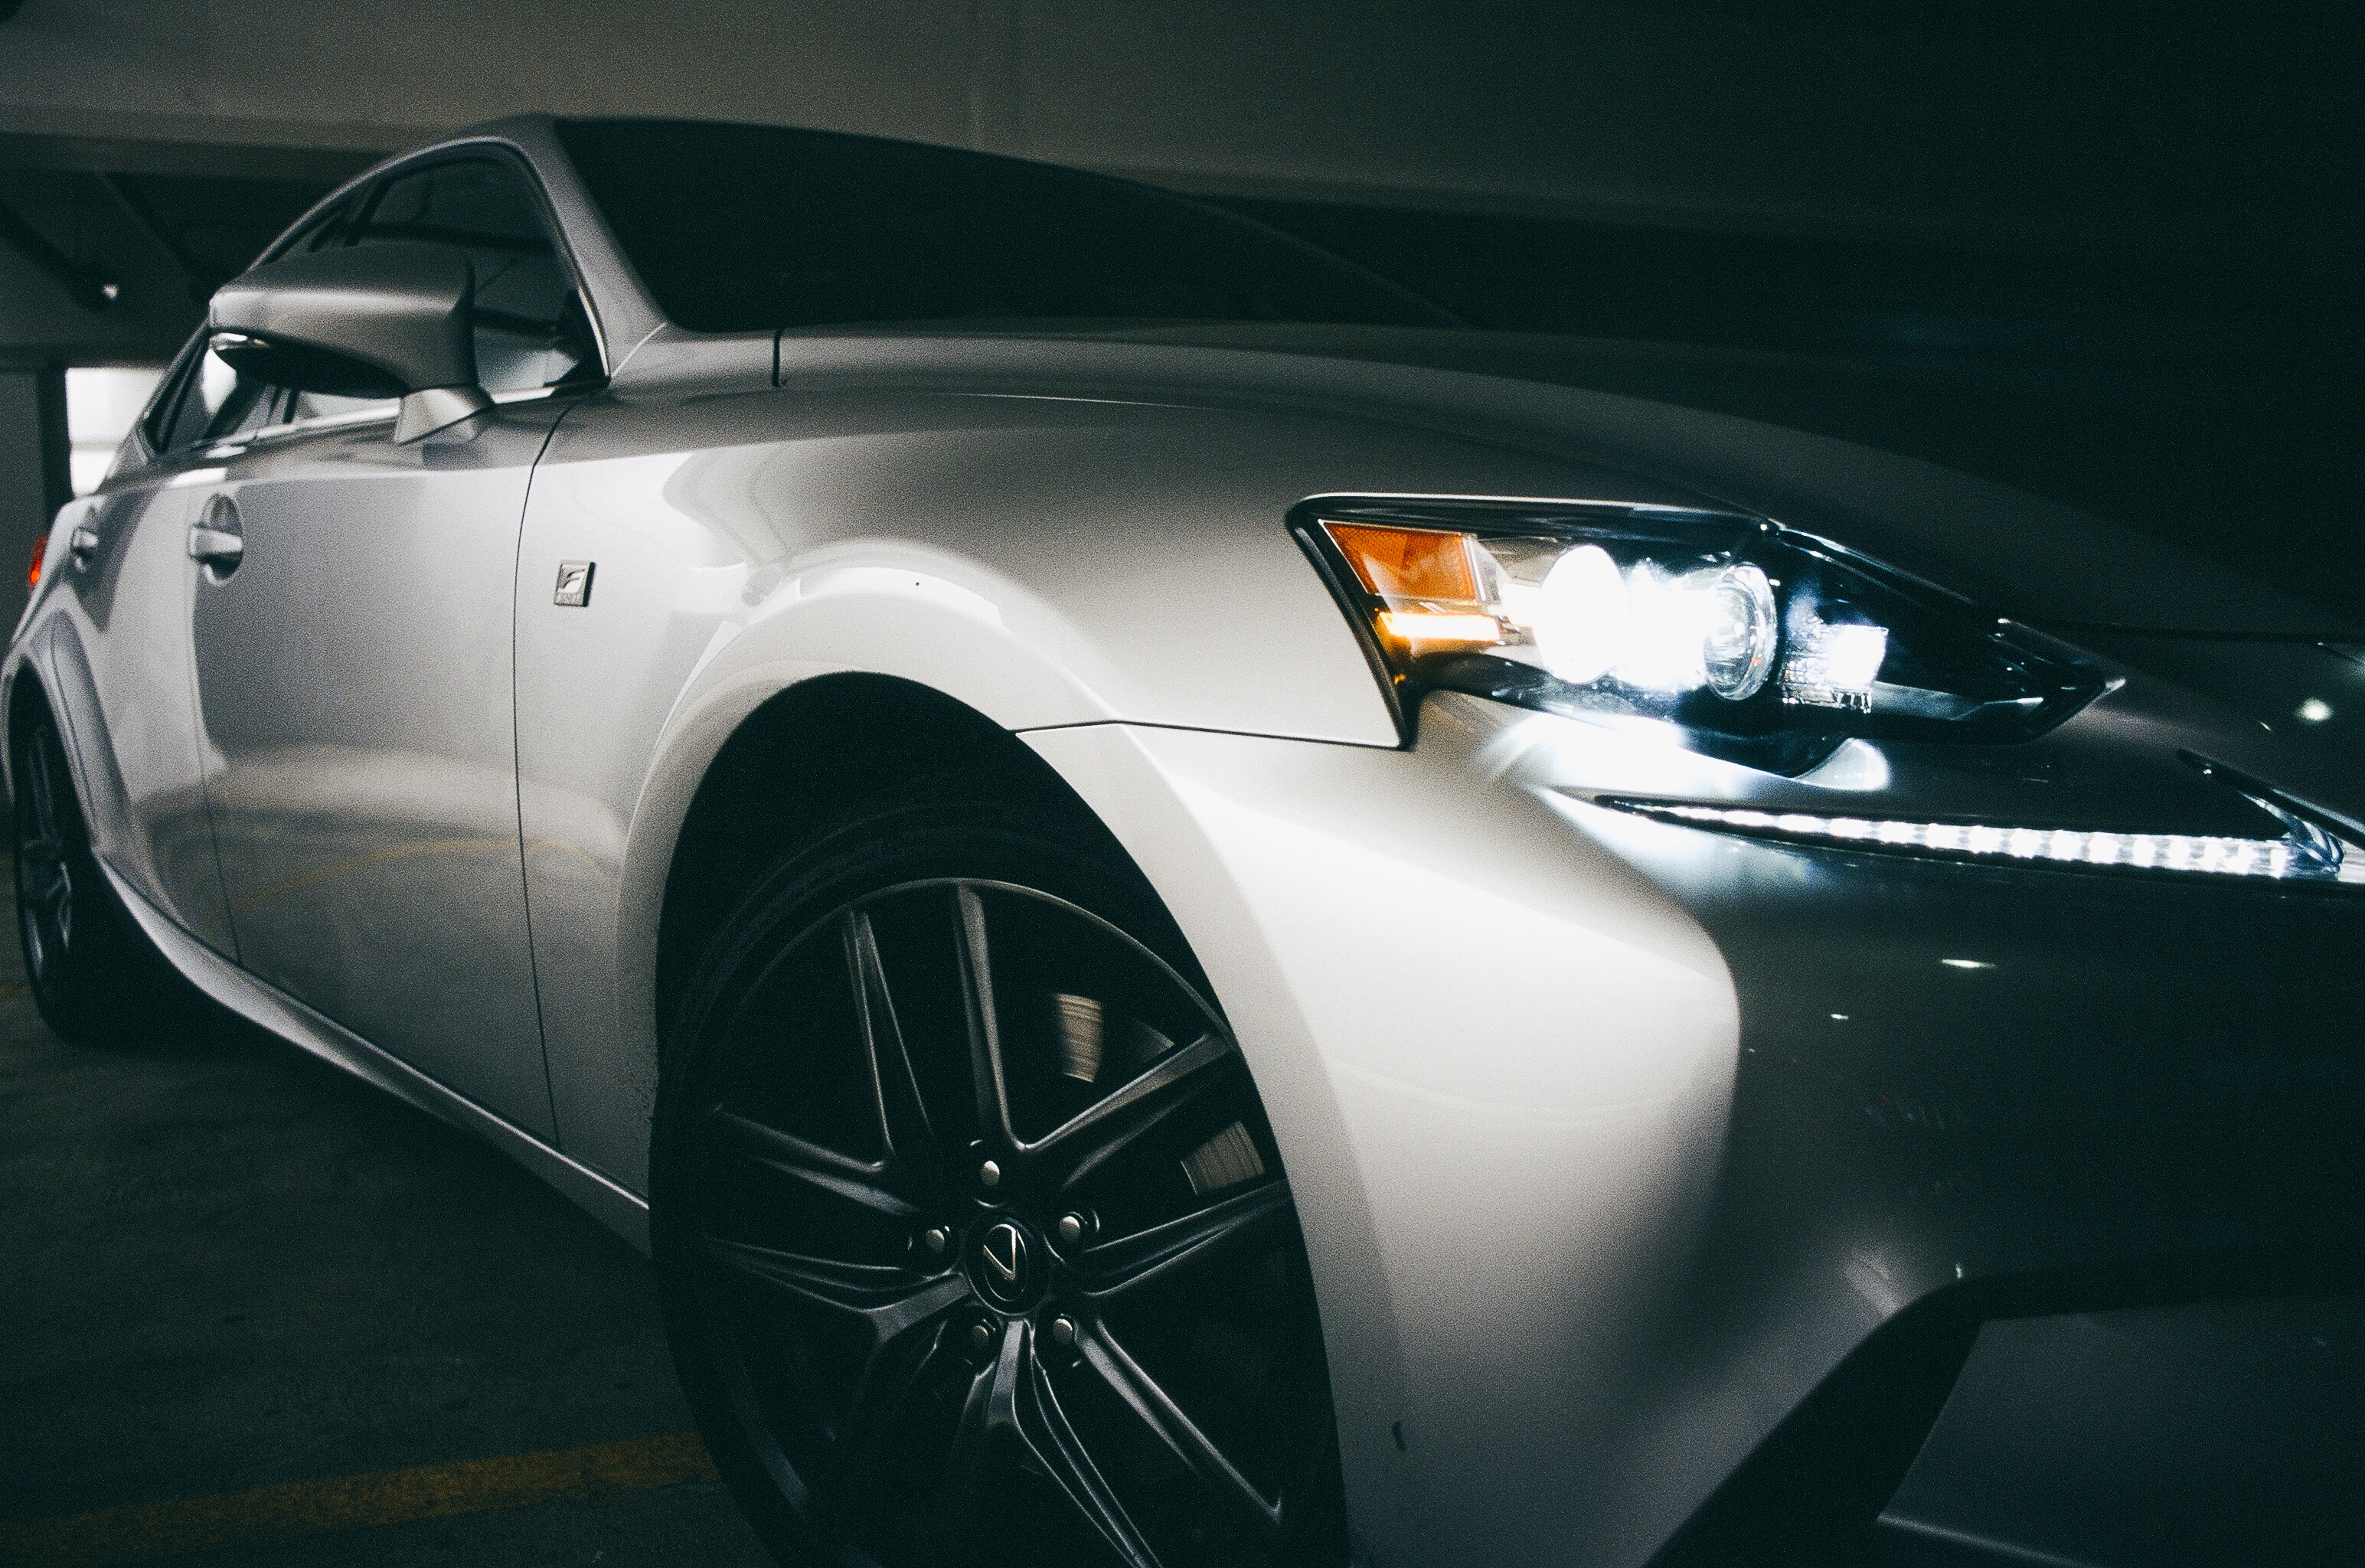
car, wheel, automobile, dark, transportation, transport, vehicle, drive, metal, auto, modern, automotive, sports car, power, luxury, design, silver, rim, sedan, fast, lexus, metallic, land vehicle, automobile make, automotive exterior, automotive design, sports sedan, light alloy rims, alloy rims